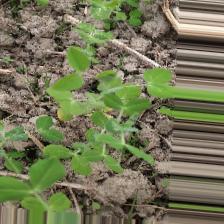
Label: Normal